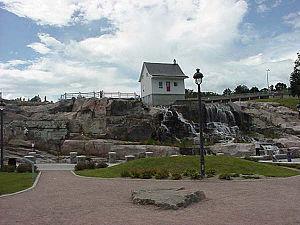
Chicoutimi (Petite Maison Blanche du Déluge). Le site du patrimoine du Bassin a été constitué site du patrimoine en 2001.
Le Bassin est le nom donné à un quartier de l'arrondissement Chicoutimi à Saguenay, au Québec situé à la confluence de la rivière Chicoutimi et du Saguenay.
Cet article recense les lieux patrimoniaux de Saguenay inscrits au répertoire des lieux patrimoniaux du Canada, qu'ils soient de niveau provincial, fédéral ou municipal.
La Petite Maison Blanche est une célèbre maison située à Saguenay, dans la province de Québec au Canada.